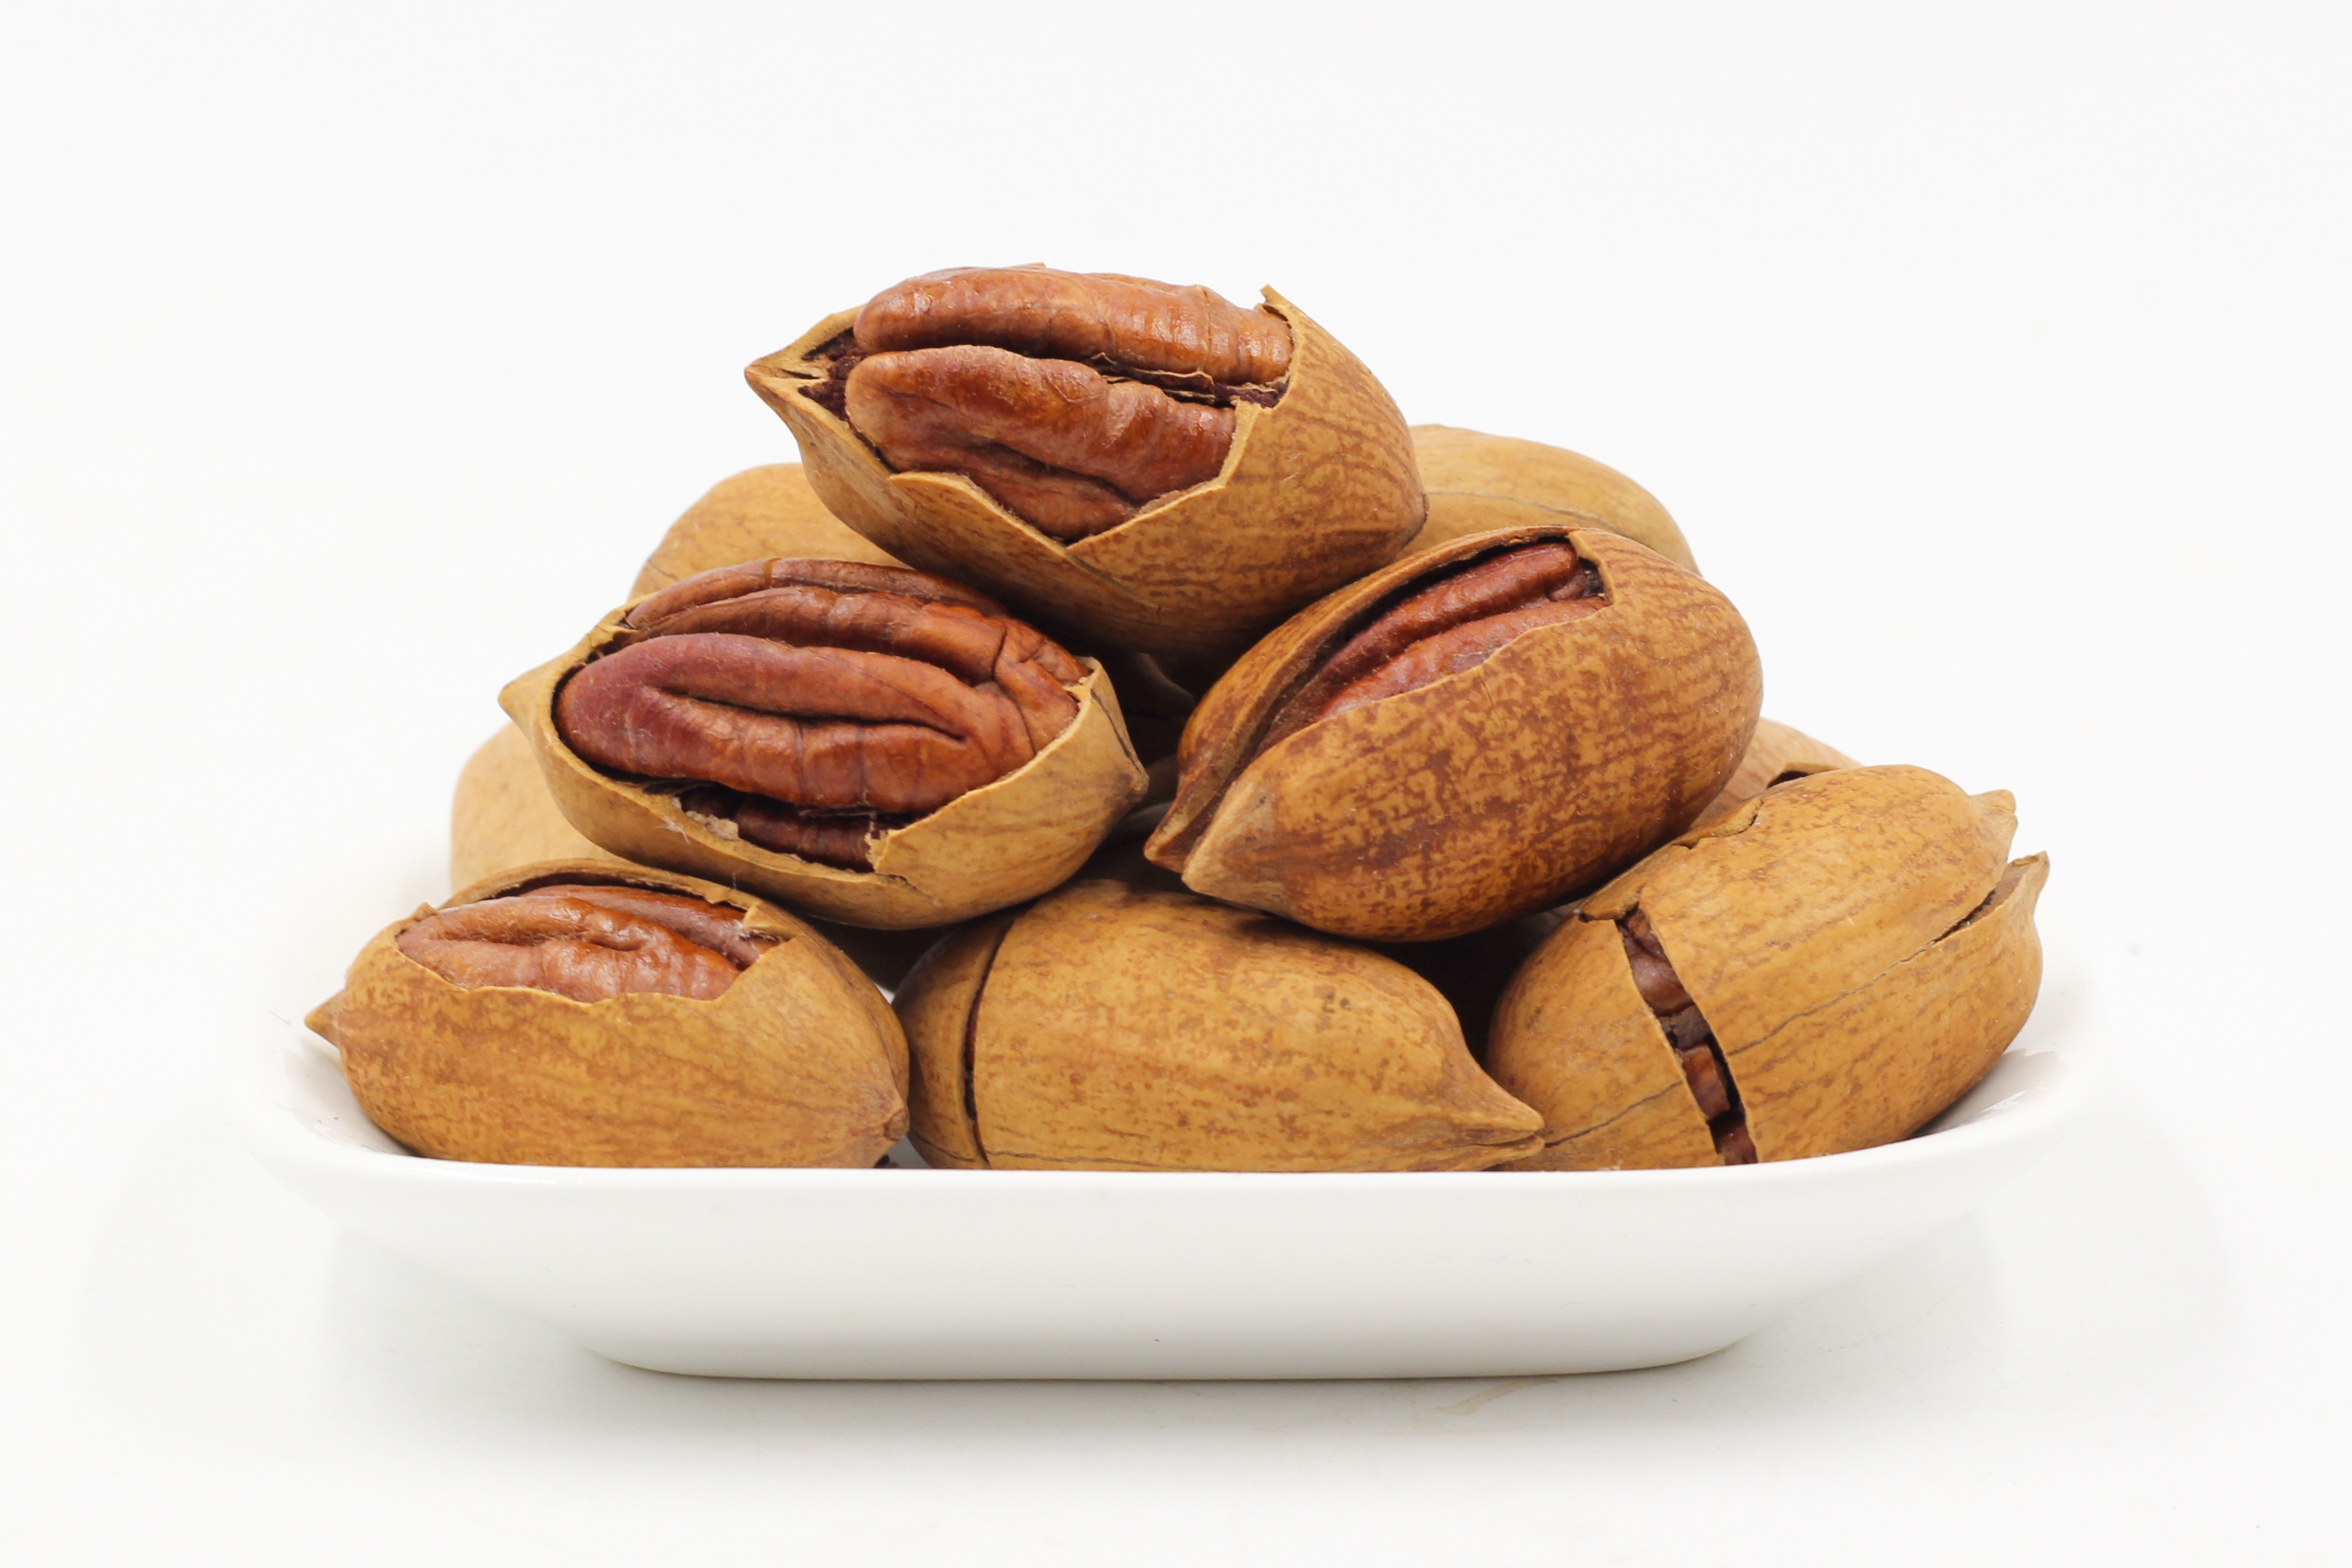
food, produce, nut, dessert, hazelnut, walnuts, baked goods, flavor, pecans, chocolate truffle, nuts seeds